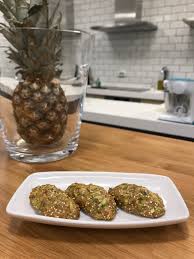
Yemek: mucver